COVID-19 rapid antigen test

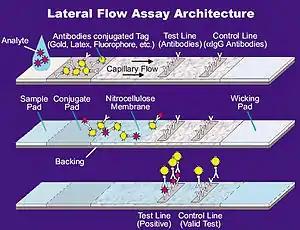
Rapid antigen test functioning by lateral flow assay.

A typical COVID-19 RAT is a lateral flow test (LFT). For an LFT, a liquid sample (such as from a nasal swab) is placed on a pad at one end of a porous paper-like strip. The liquid is pulled through the strip by wicking (capillary action), encountering different chemically-enhanced regions embedded within the strip.